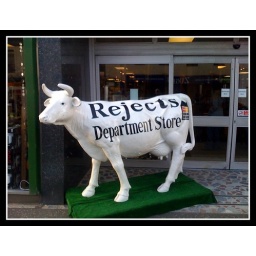
Taken by my son with an I phone and e-mailed to me. I thought it would make you smile!!!!!